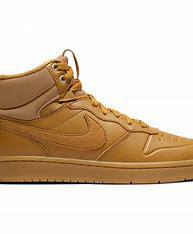
Brand: Nike
Model: Court Borough Mid 2